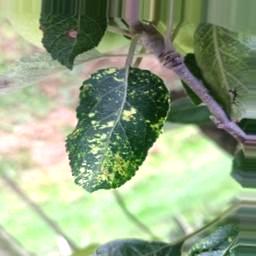
Label: Apple_Mosaic